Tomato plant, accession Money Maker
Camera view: vertical (180 deg); turntable rotation: 0 degrees
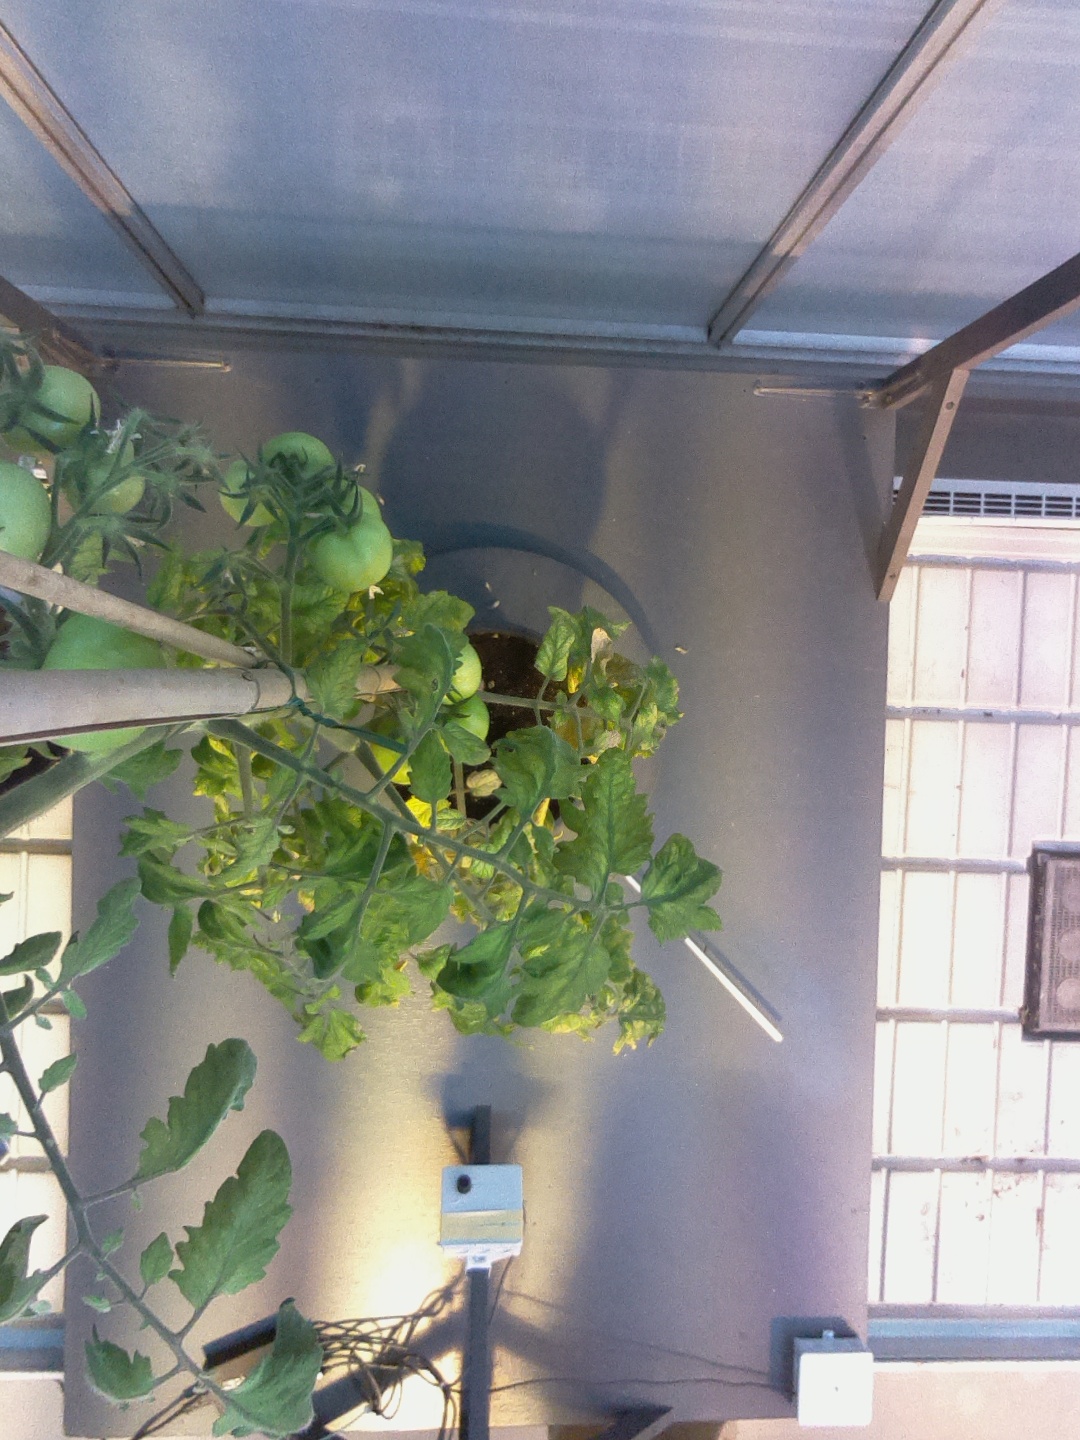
BBCH growth stage 75: 50%-60% of final fruit size